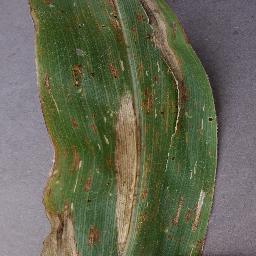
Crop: corn
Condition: (maize)_northern_blight